Queen Elizabeth Way

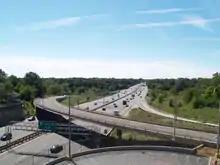
The Queen Elizabeth Way in Mississauga, looking west, at the Evans Avenue interchange and bridges over Etobicoke Creek.

Within Mississauga, the freeway encounters its narrowest right-of-way, wedged between residential subdivisions on either side that prevent further expansion from its six-lane cross section. Between the interchanges with Winston Churchill Boulevard and Mississauga Road, the freeway is not illuminated. It crosses the Credit River valley, where a second bridge will soon be under construction. The segment east of the Credit River is being examined for expansion possibilities, but like the previous section, there is little room for more lanes without property acquisition. Some of the interchanges through Mississauga have ramp meters on the entrances onto the QEW, meaning only one vehicle is allowed to enter the on-ramp per each green light on a traffic signal, depending on the time of day, or the amount of traffic is on the highway at a certain time. After crossing Etobicoke Creek, which forms the boundary between Peel Region and Toronto, the route passes through a sprawling, four-level interchange with Highway 427 (where the QEW ends), as the freeway continues eastward as the municipal Gardiner Expressway.